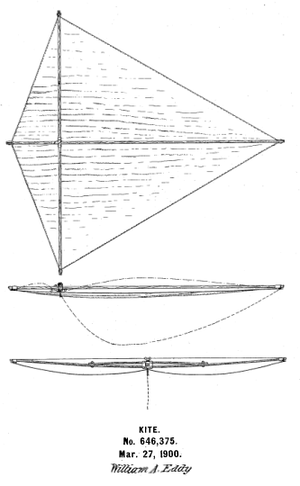
Un avion de papier est un pliage que l'on fabrique artisanalement en pliant du papier de manière qu'il puisse planer comme le ferait un planeur.
William Abner Eddy est un journaliste américain et l'inventeur du cerf-volant Eddy.